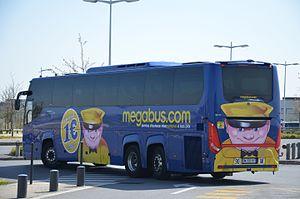
Arrière d'un Scania Touring de la compagnie Megabus France, en gare de Champagne Ardenne TGV (près de Reims), en avril 2016.
Un autocar, aussi appelé car en Europe et autobus voyageur en Amérique du Nord, est un moyen de transport routier pouvant accueillir confortablement plusieurs voyageurs pour de moyennes et longues distances, notamment pour des liaisons interurbaines, les voyages touristiques, et les transports scolaires.
Megabus est une société britannique de transport par autocar, filiale du groupe Stagecoach, présente en Europe et en Amérique du Nord.